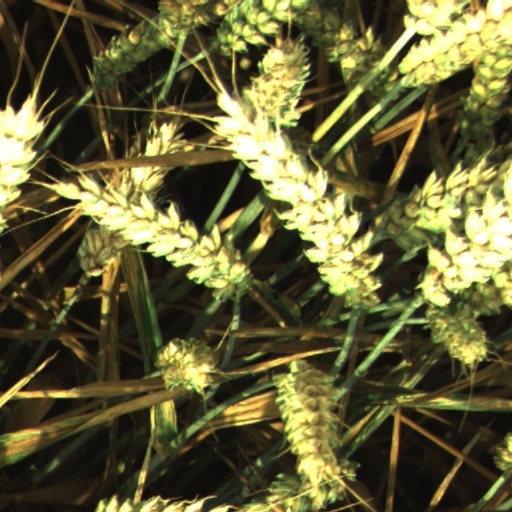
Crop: wheat